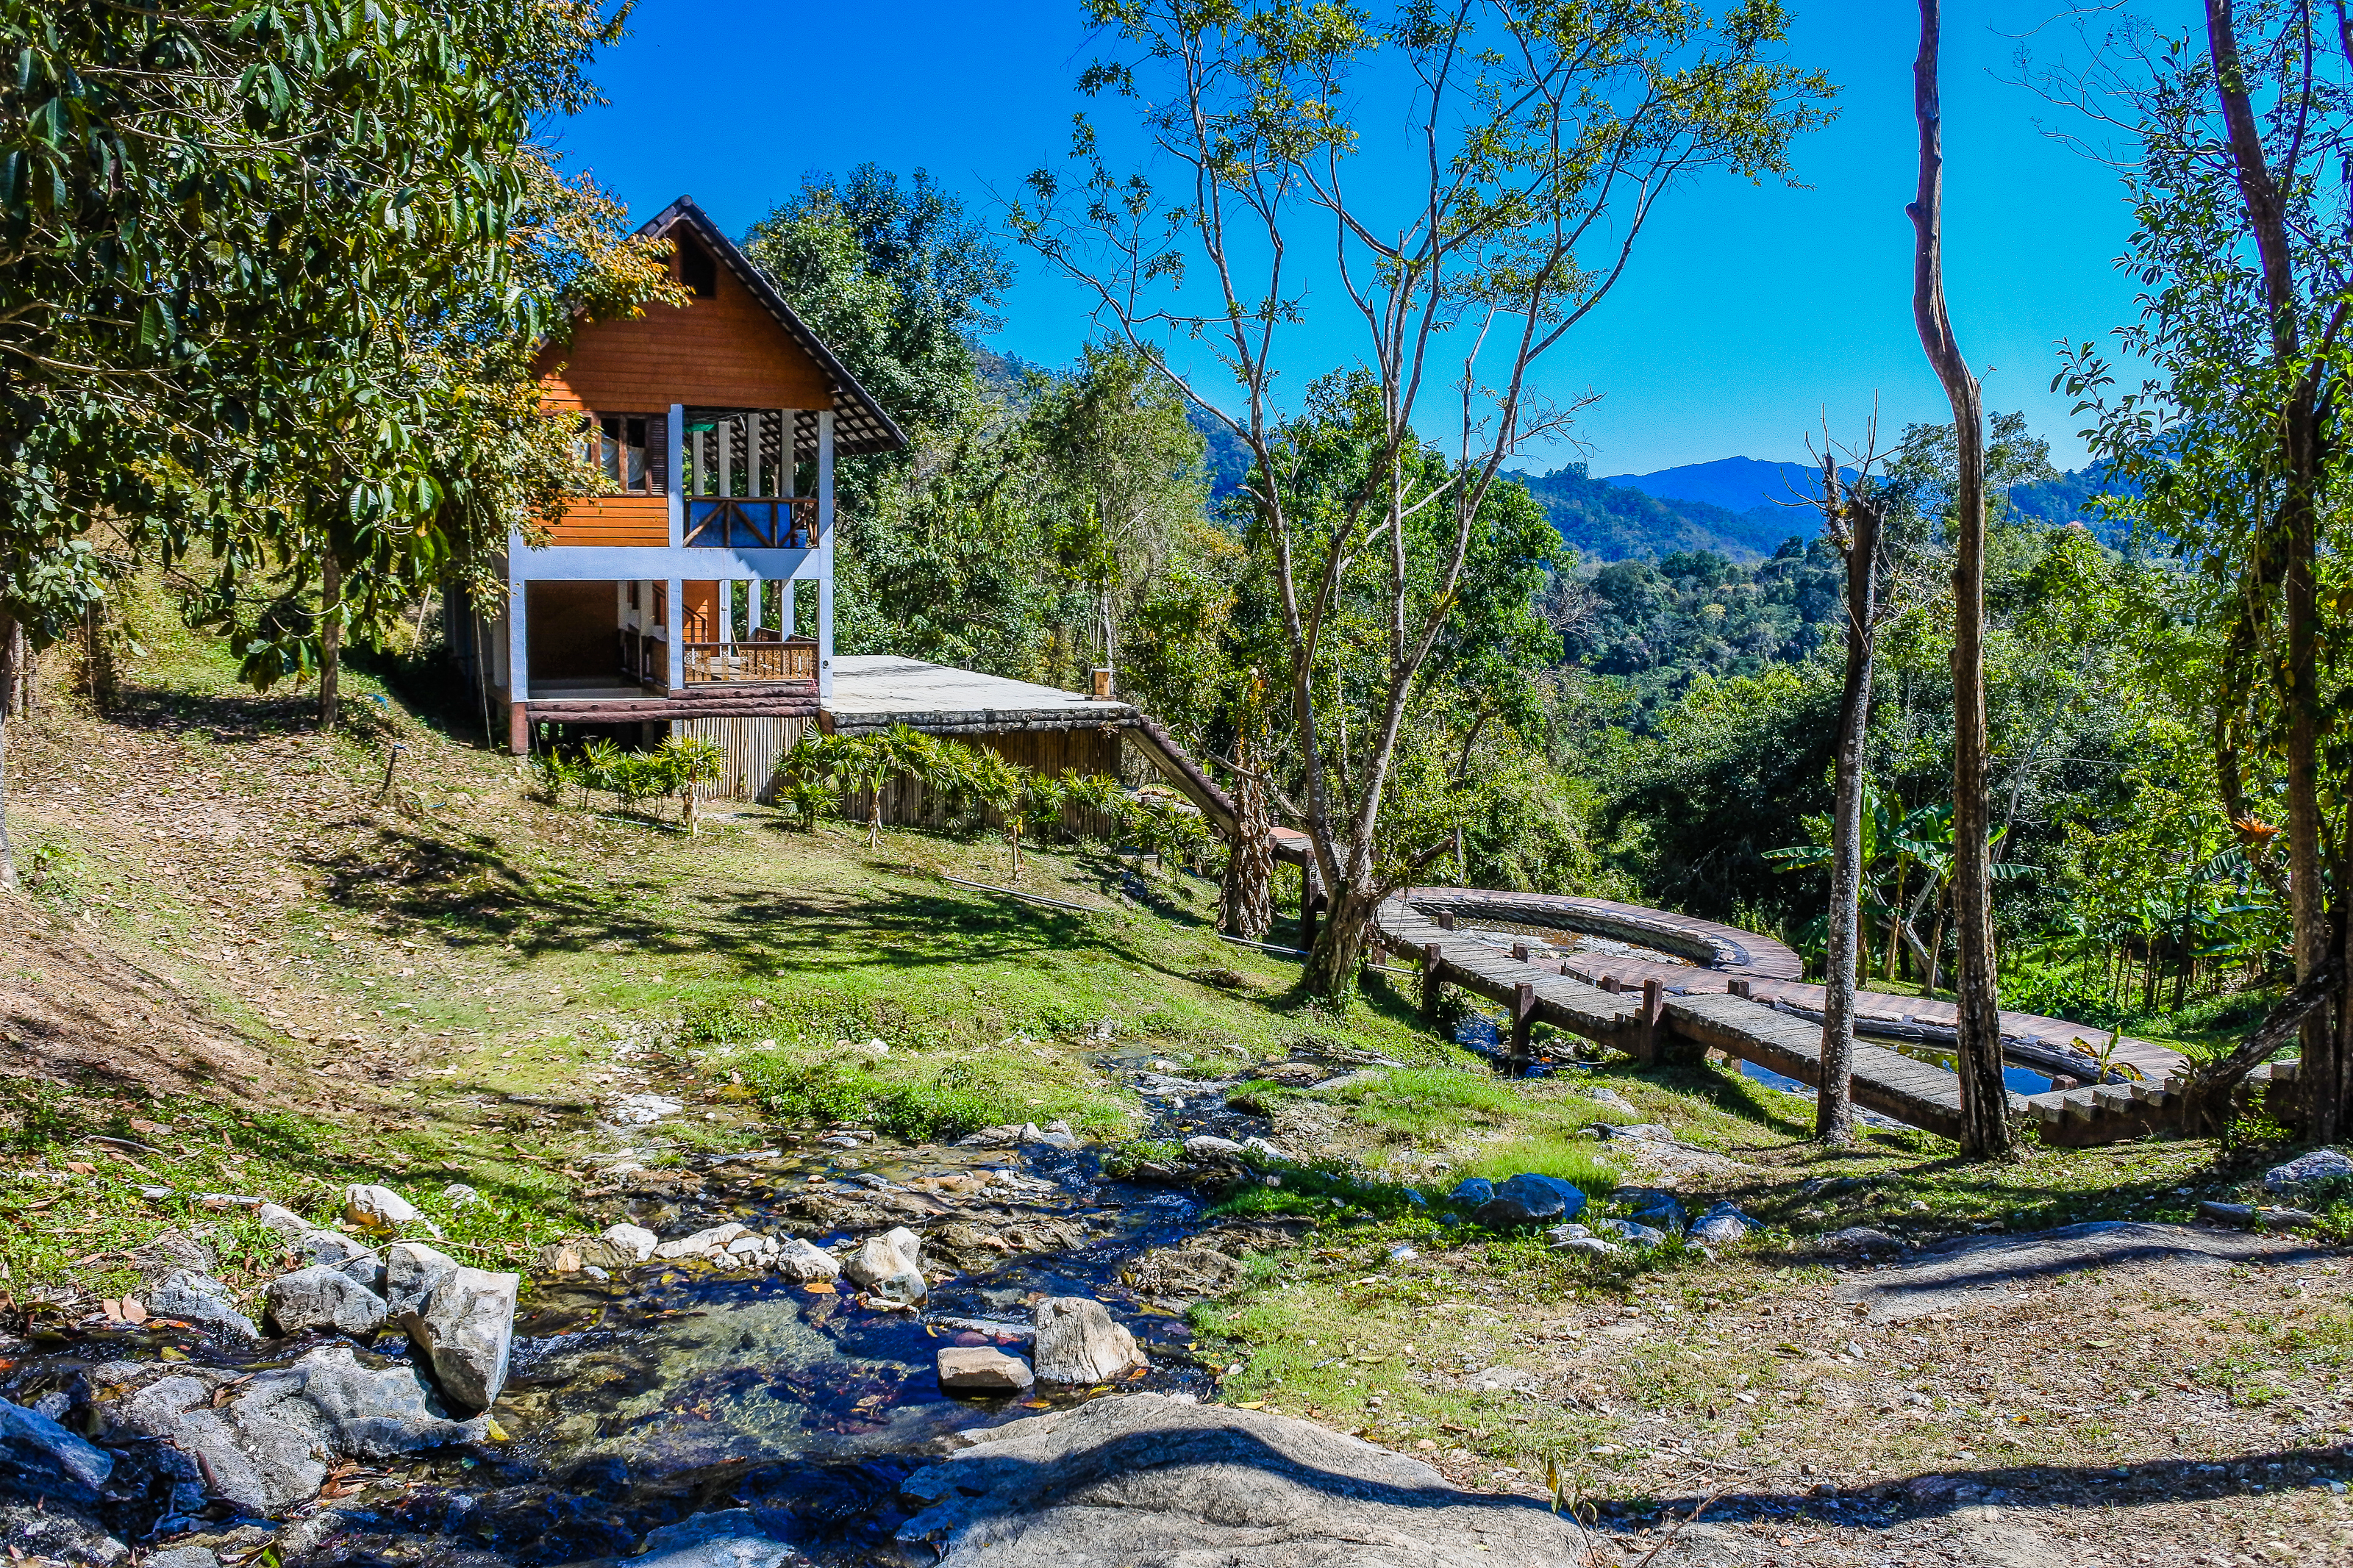
beauty, scenic, scene, dueat, spring, beautiful, view, trip, thailand, mineral, natural, spa, tree, thai, water, hot spring, boiling, 4k, huai nam dang, plant, bubbles, pond, forest, activity, huai, tourism, hot, pong, summer, rock, onsen, stream, chiang mai, dang, national, park, move, famous, green, nature, asia, wet, asian, stone, outdoor, environment, pong dueat, travel, wild, landscape, property, wilderness, house, mountain, nature reserve, sky, real estate, architecture, national park, cottage, home, rural area, mountain range, leisure, vacation, building, hill, hill station, river, hut, road, alps, trail, ridge, state park, estate, woodland, adventure, pine family